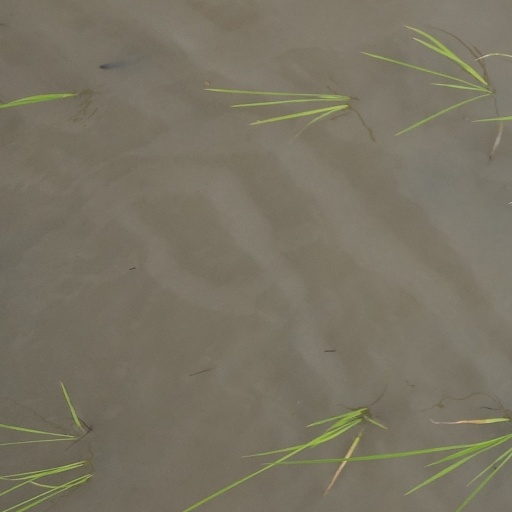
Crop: rice